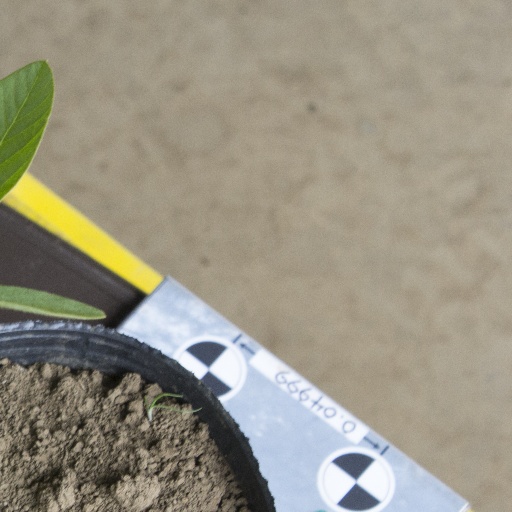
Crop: soybean